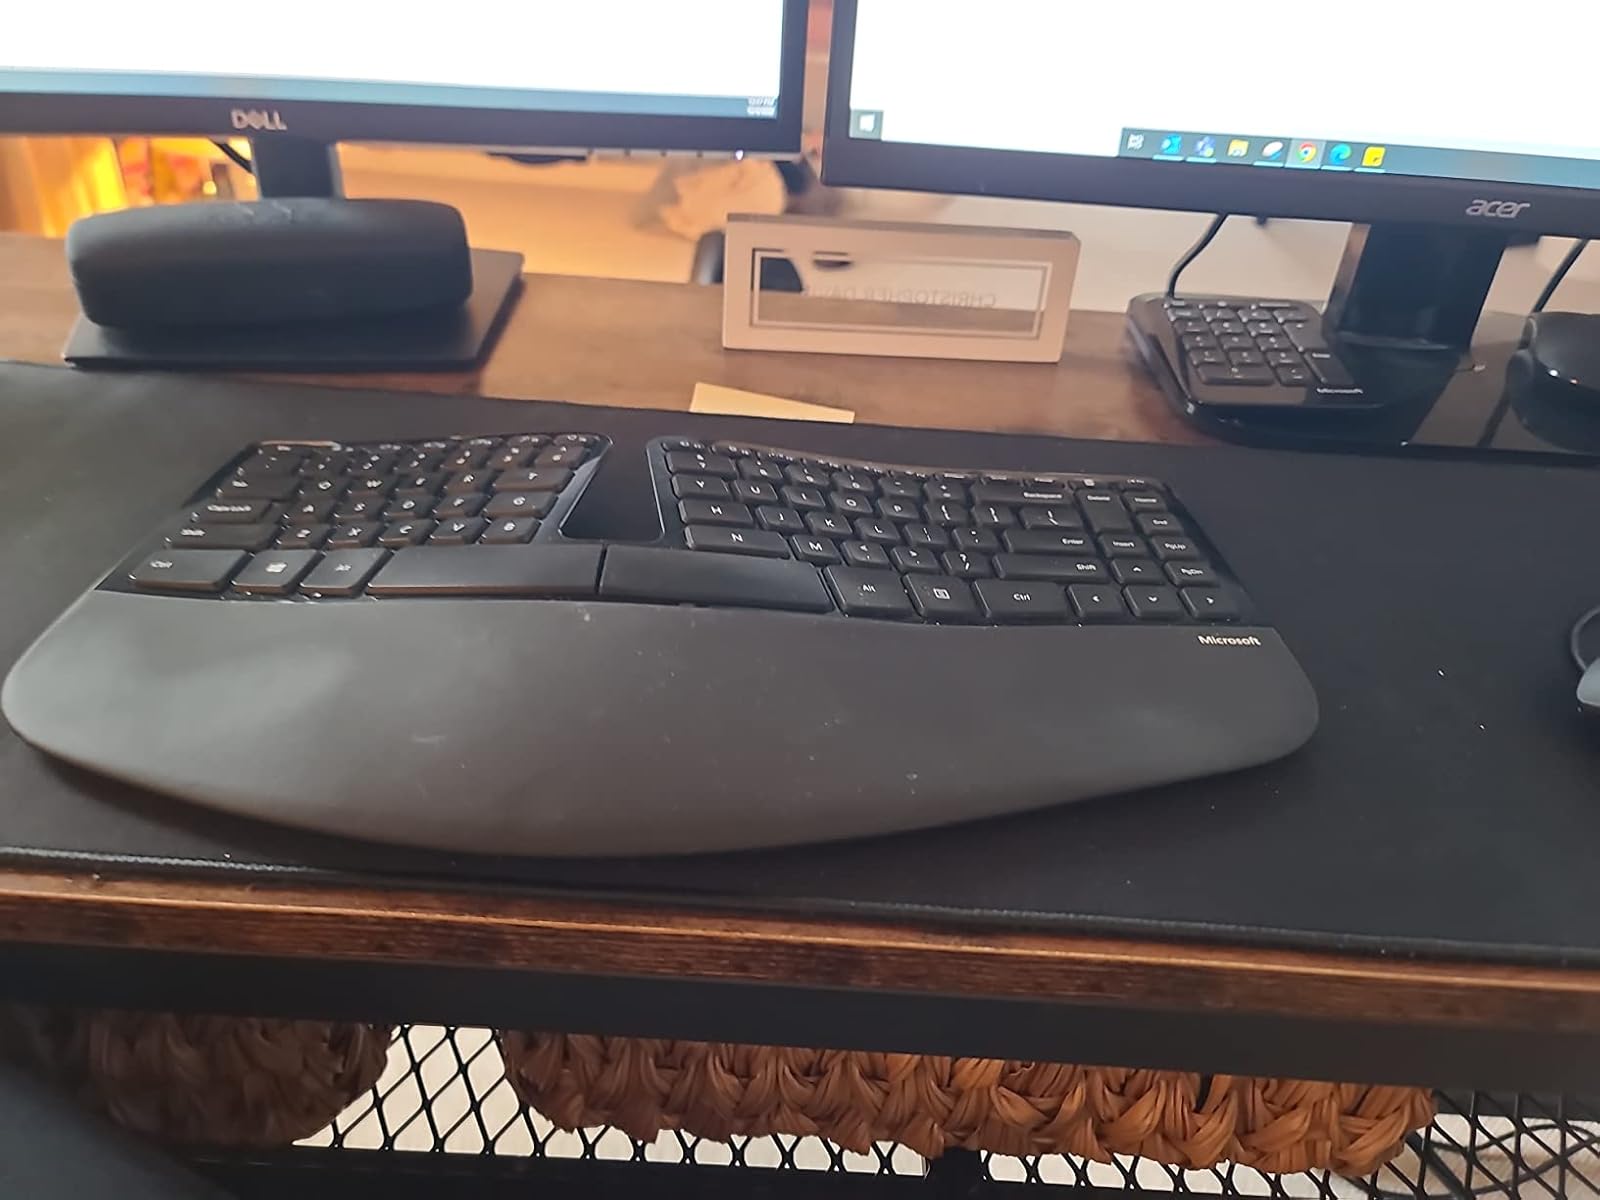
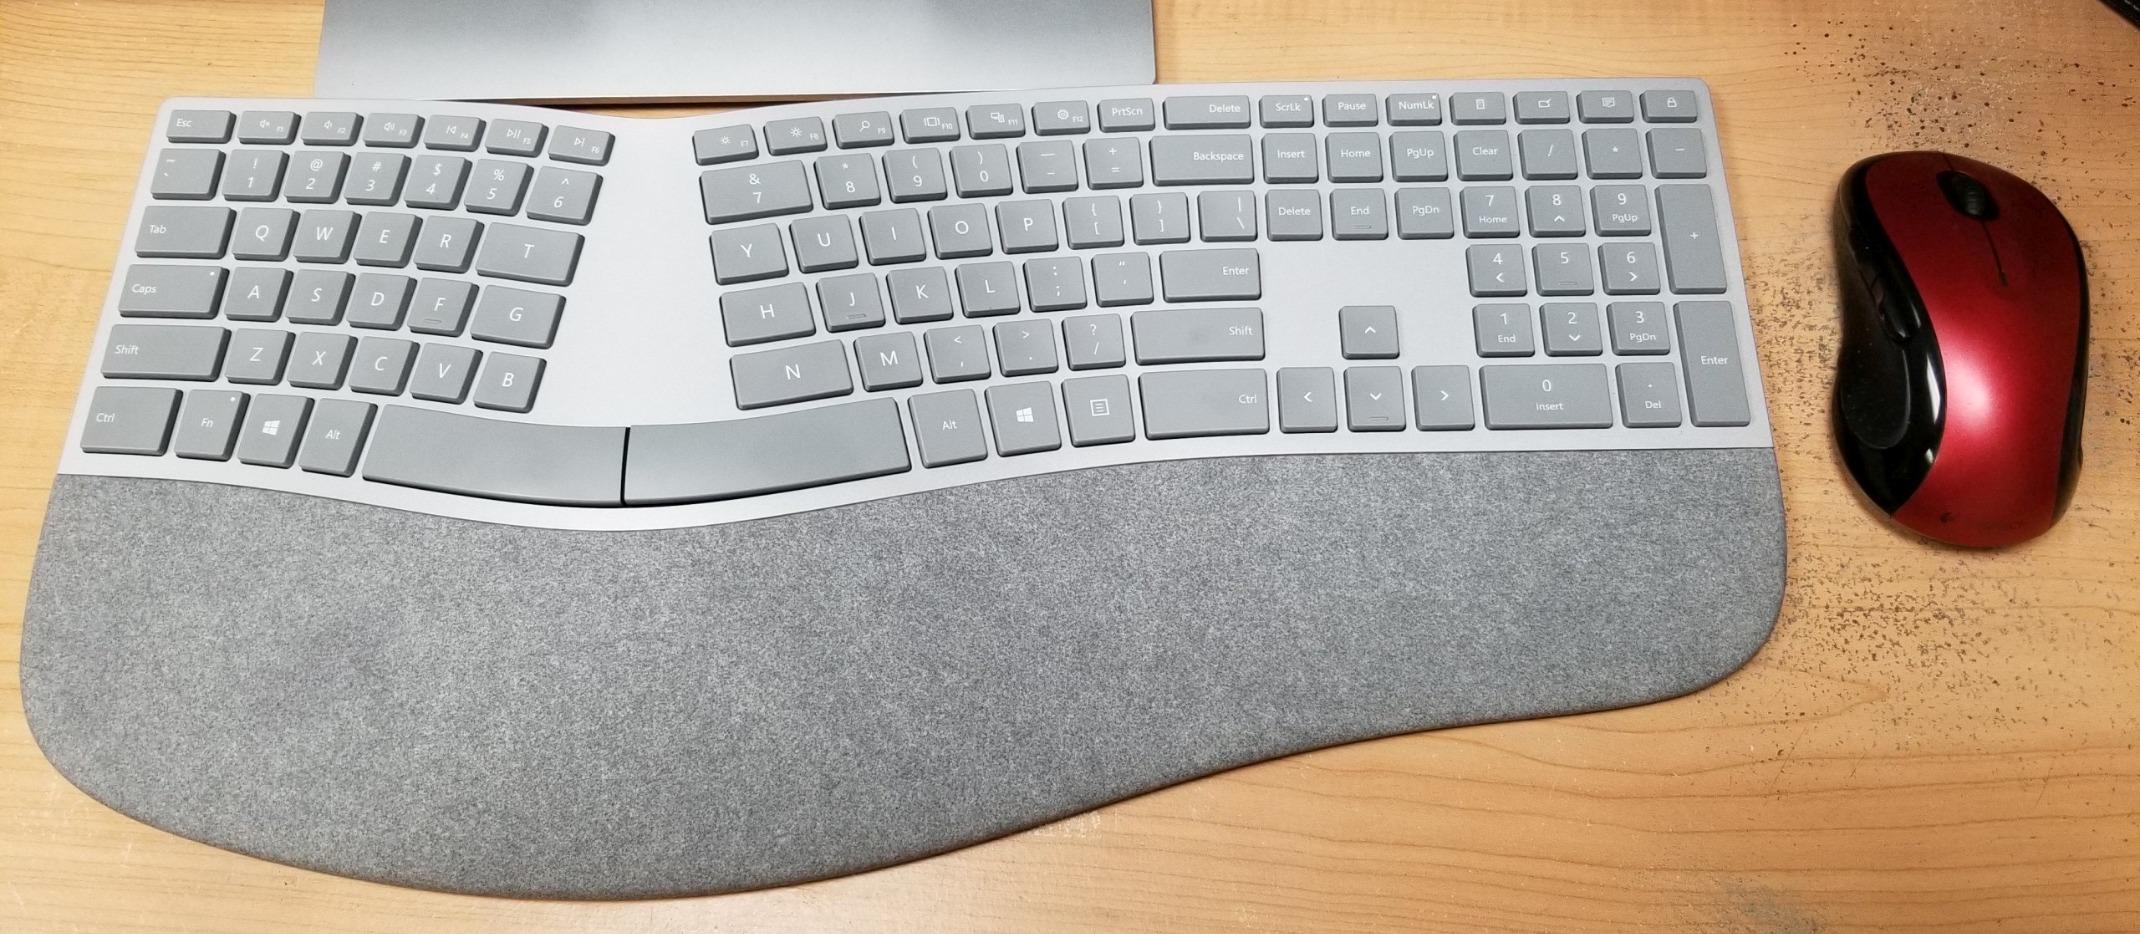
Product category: keyboard
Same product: no